Describe the emotion expressed in this image:  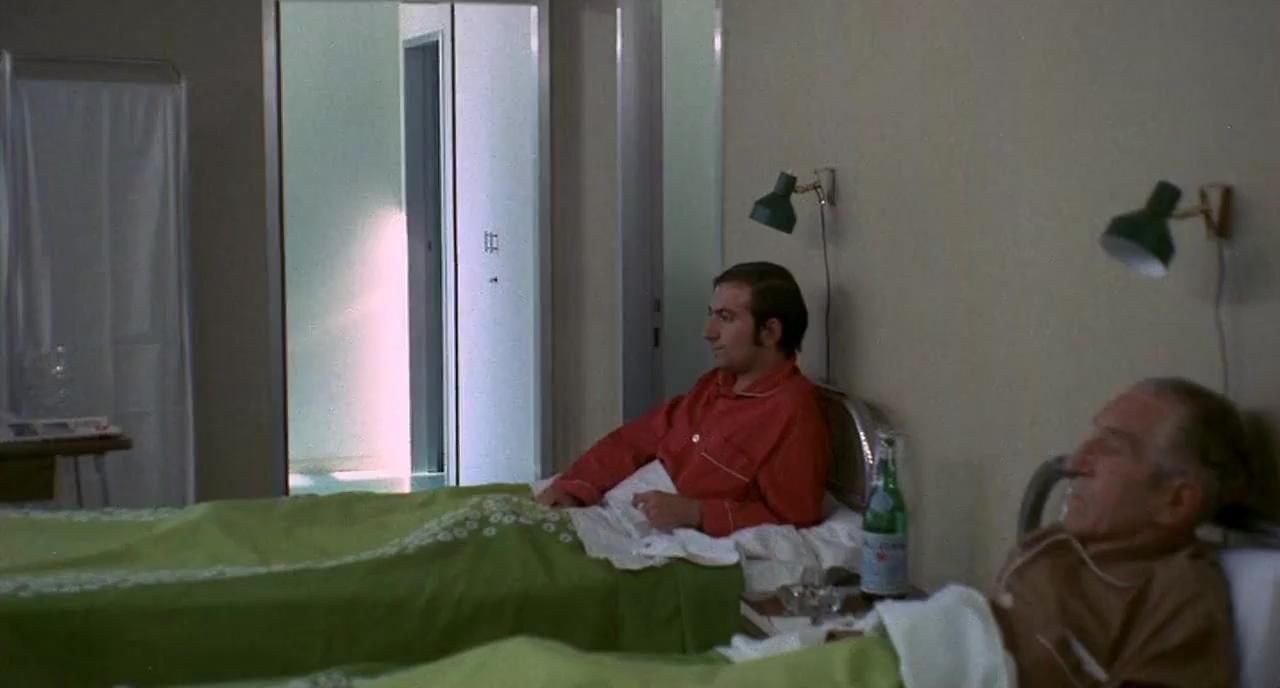
This person displays Fear, valence and arousal with low intensity.